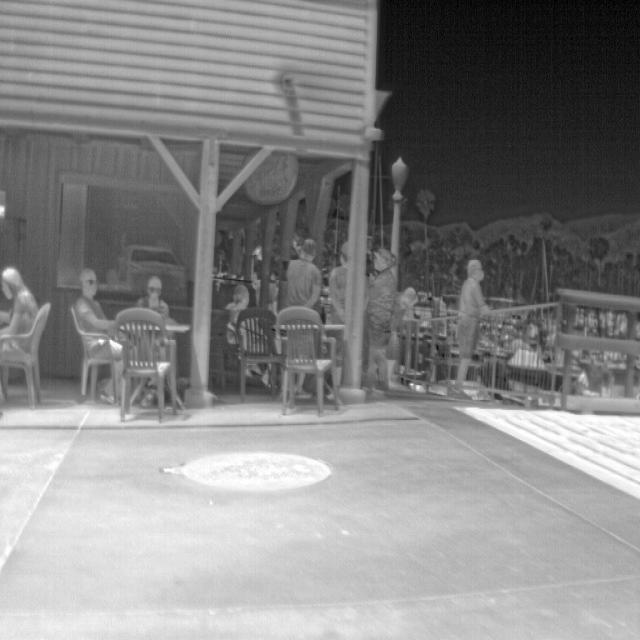
Detected objects:
label: person
label: person
label: person
label: person
label: person
label: person
label: person
label: person
label: person
label: person